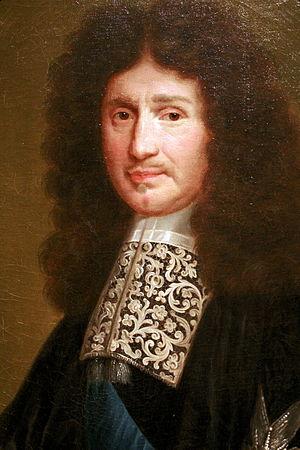
Cet article dresse la liste des chefs du gouvernement français depuis 1598.
Le principal ministre d'État ou le premier ministre de France était, sous l'Ancien Régime, le principal conseiller du roi de France. Le titre et la fonction étaient officieux, le roi étant le détenteur de tous les pouvoirs.